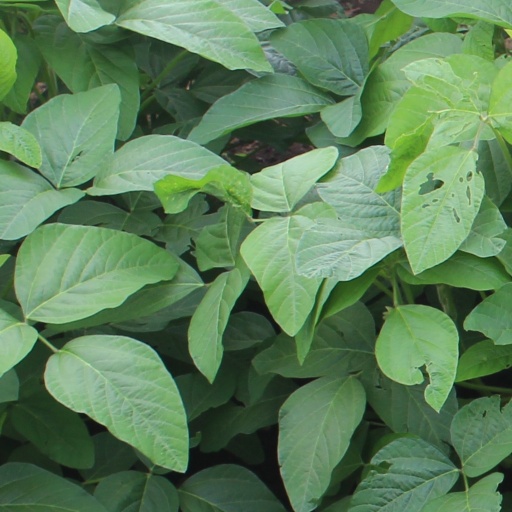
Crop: soybean